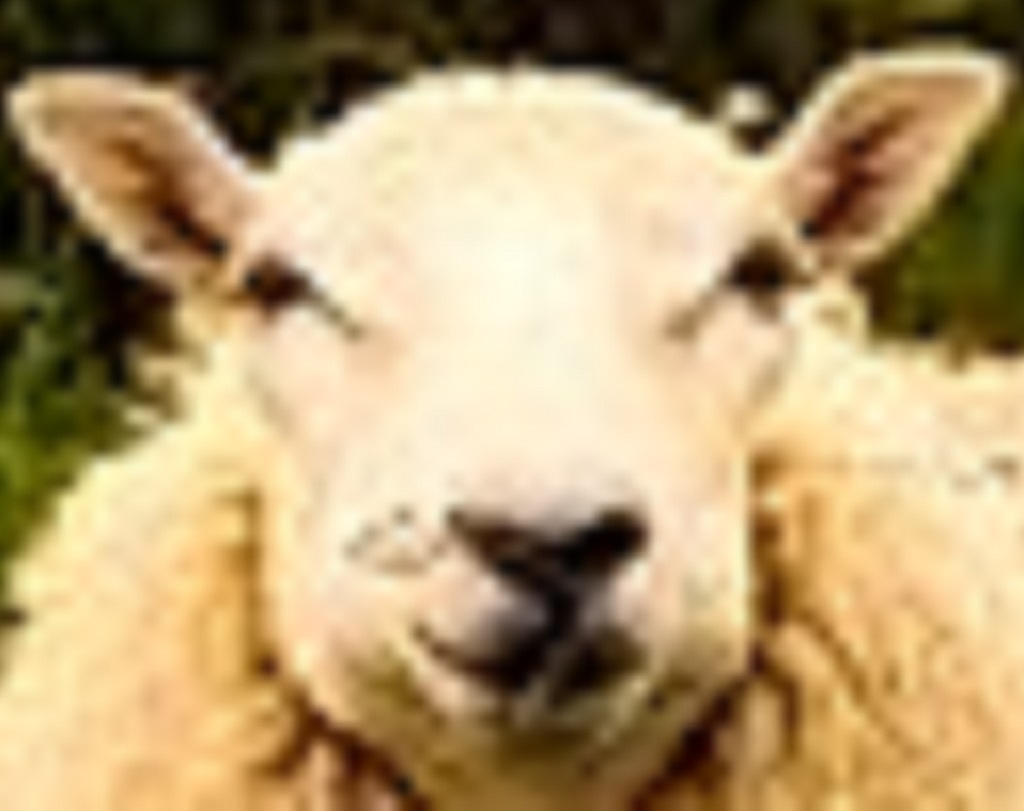
Label: no pain